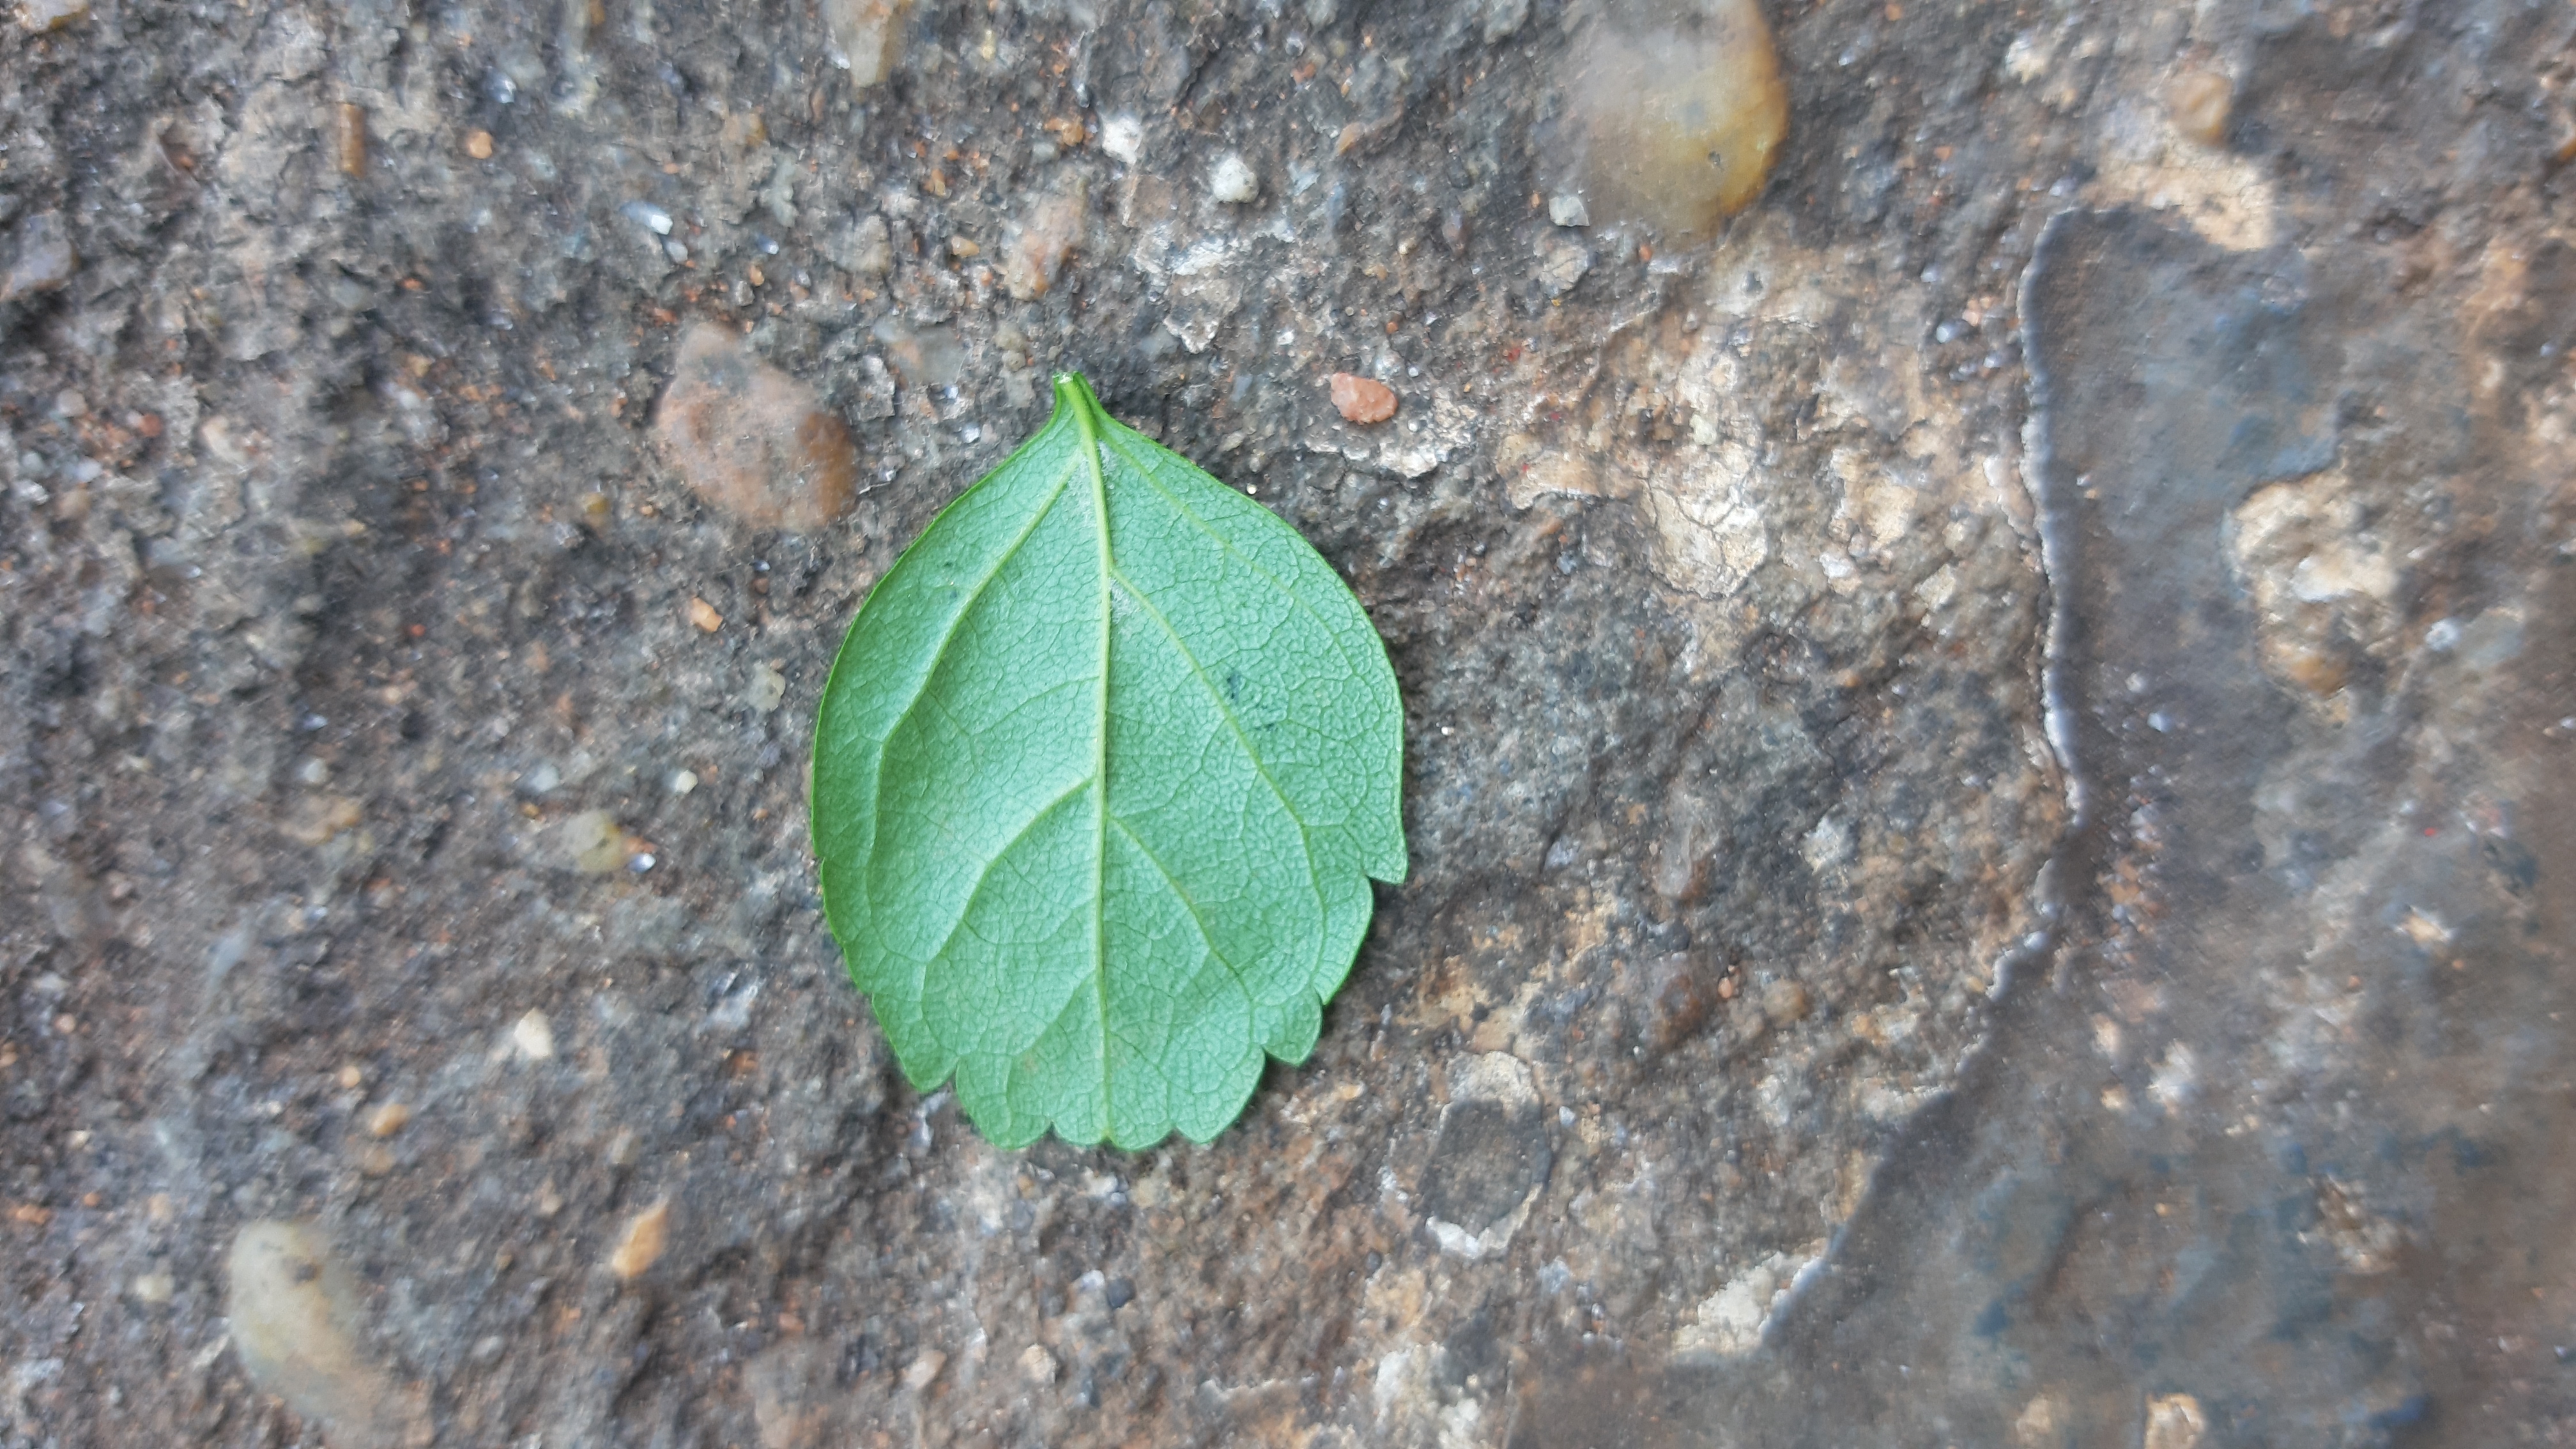
Plant: Tecoma